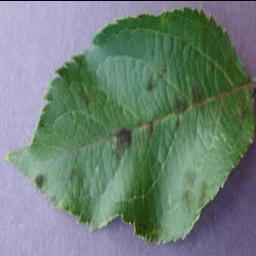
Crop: apple
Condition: scab